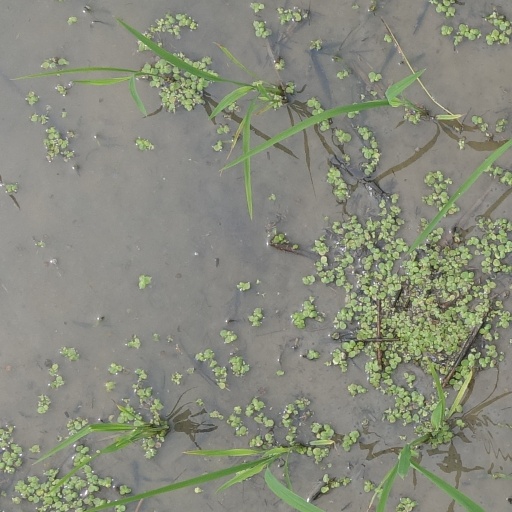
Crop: rice